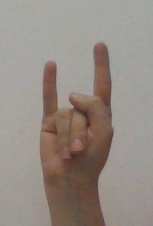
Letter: la